Oriole Park at Camden Yards

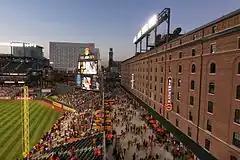
B&O Warehouse and Eutaw Street before a September 2013 game

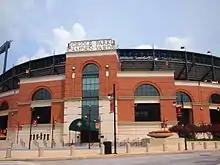
Main entrance from Russell Street.

The stadium planners incorporated the warehouse into the architecture of the ballpark experience rather than demolish or truncate it. The floors of the warehouse contain offices, service spaces, and a private club. The warehouse has never been hit by a legal home run during regulation play. However, several players have reportedly struck the wall during batting practice, and it was hit by Ken Griffey Jr. during the Home Run Derby before the 1993 MLB All-Star Game.